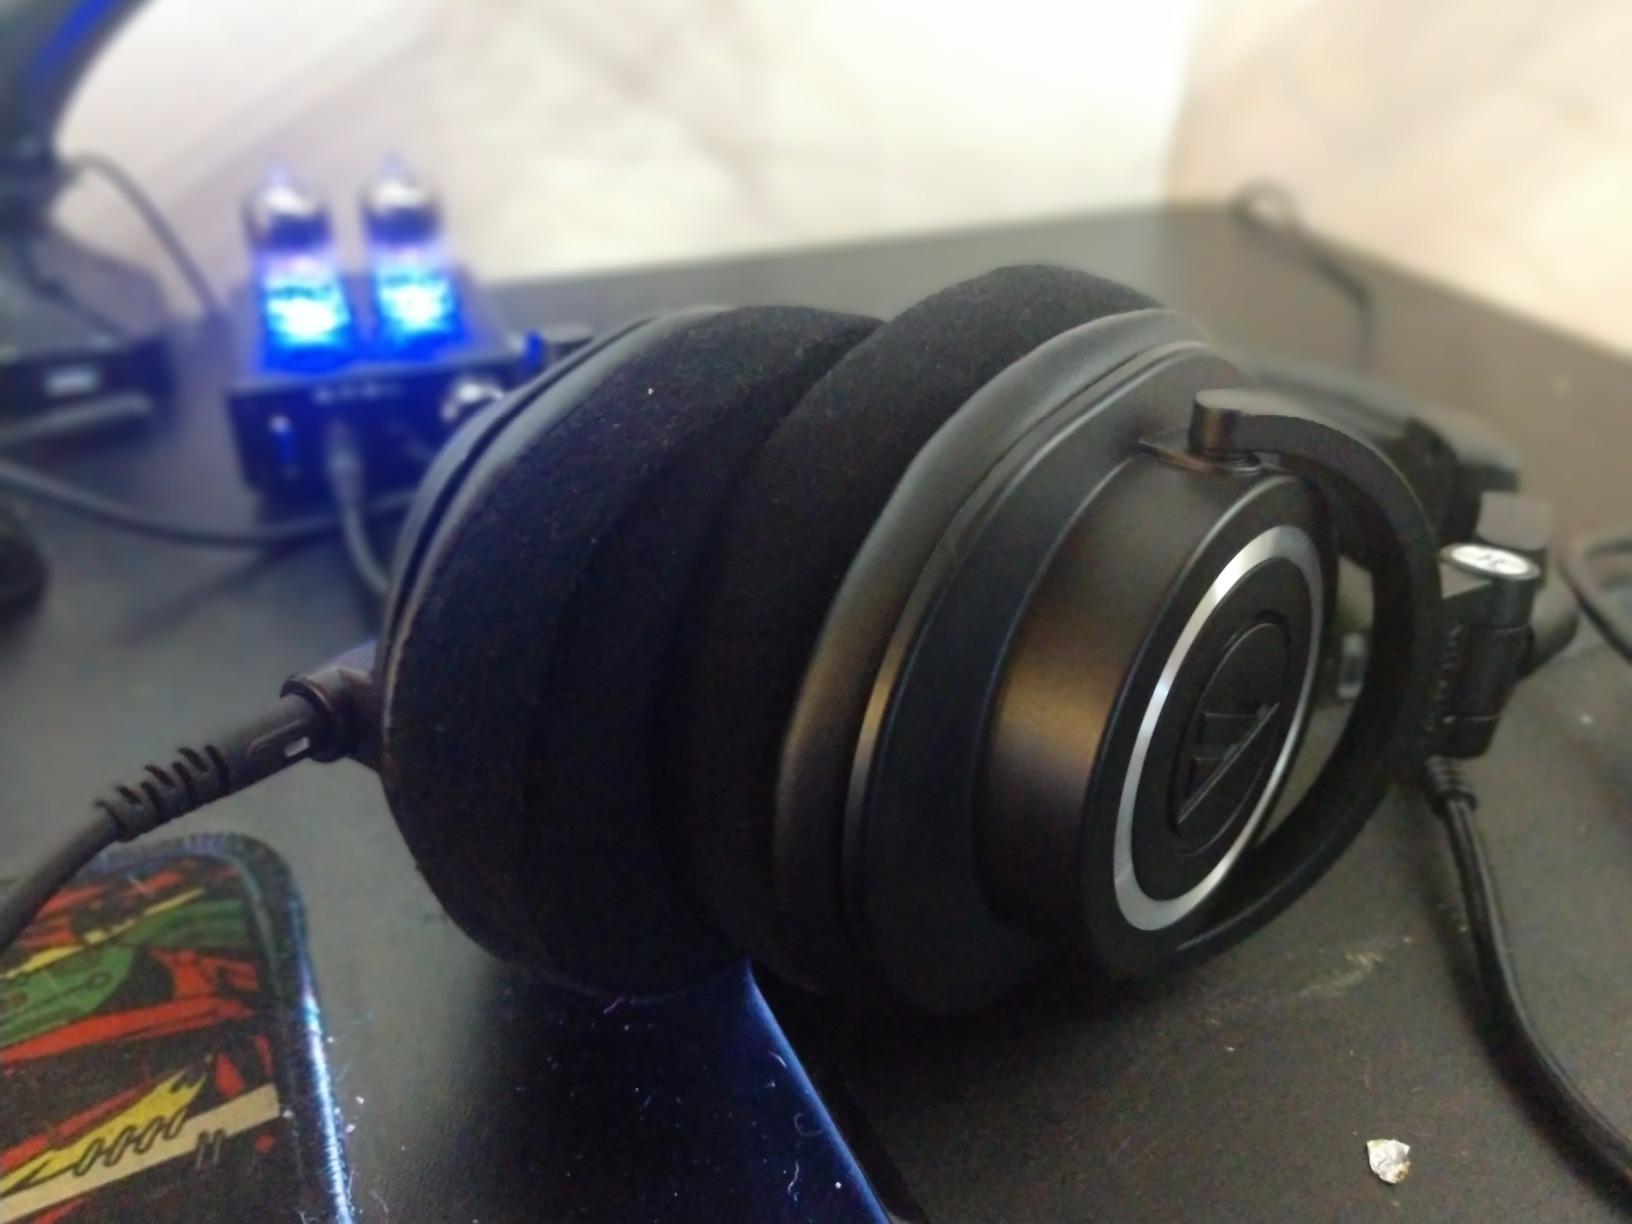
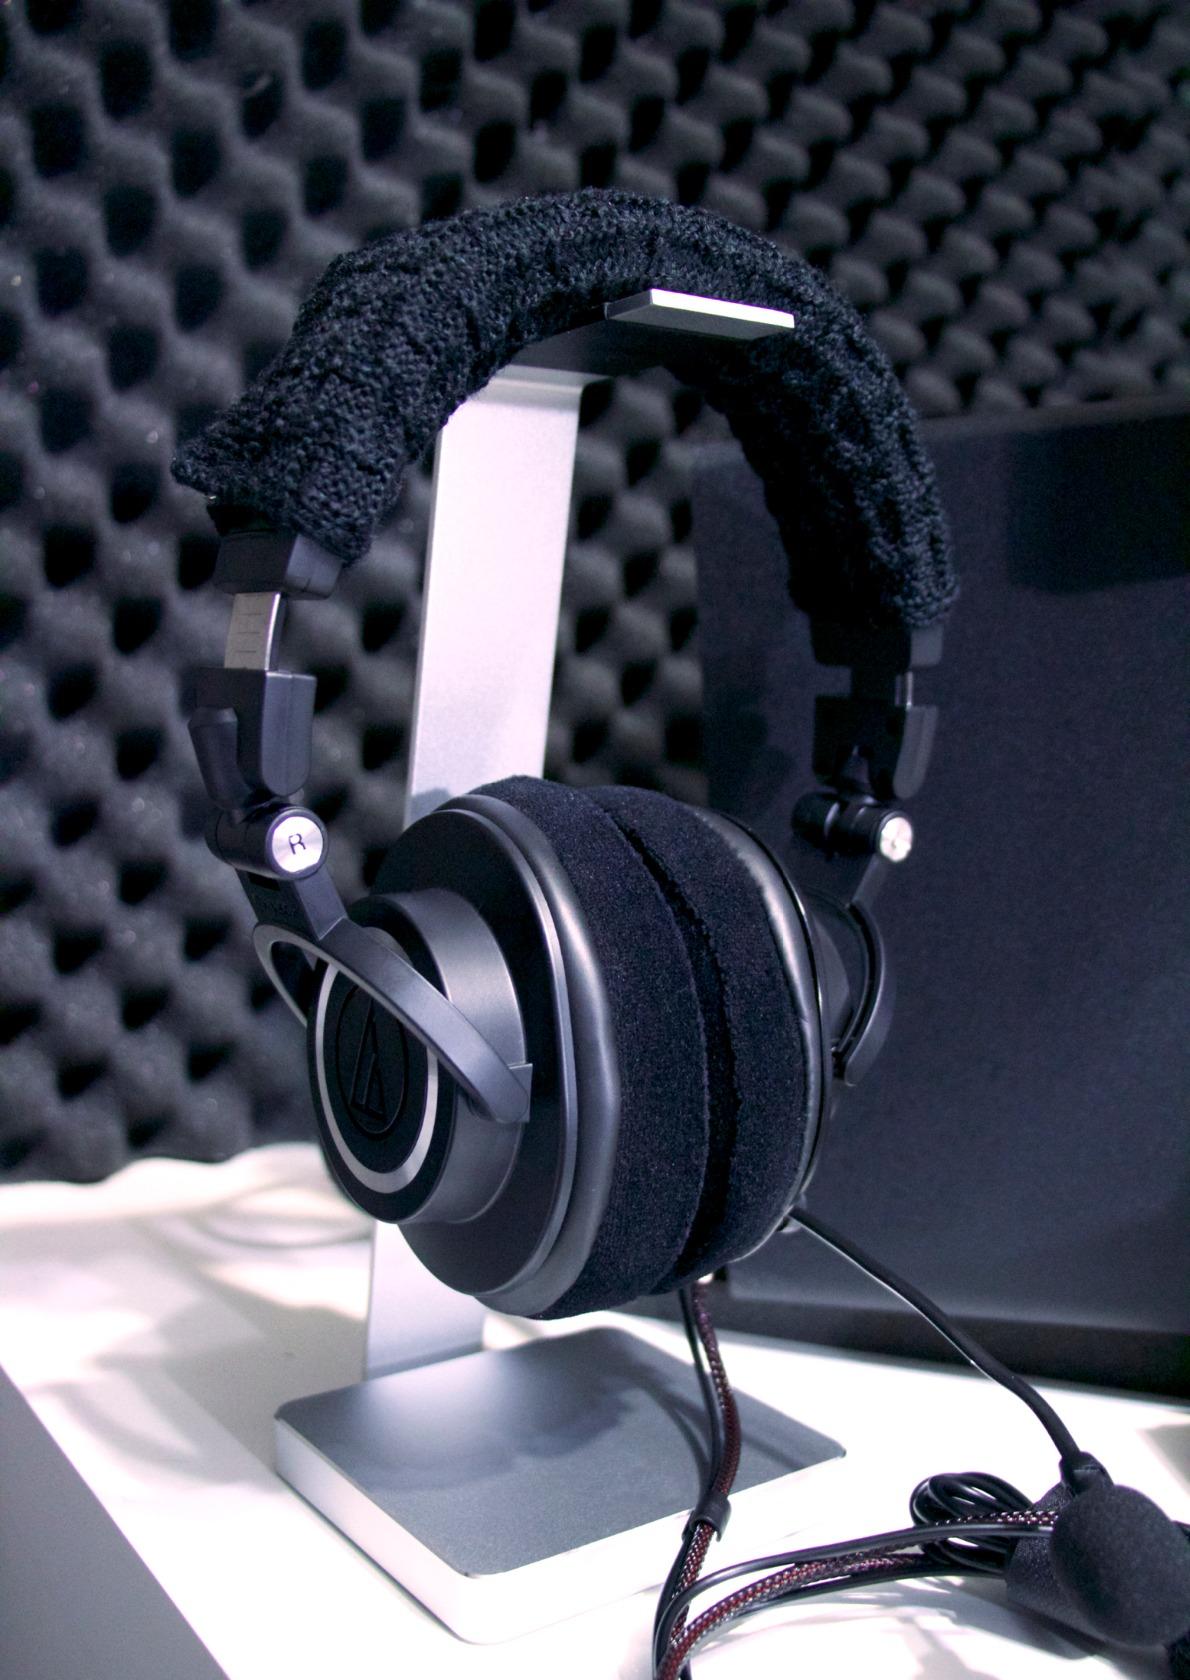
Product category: headphones
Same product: yes